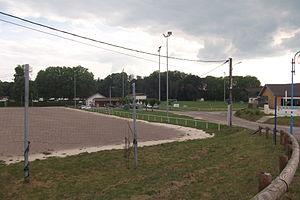
Terrains de football de Port-sur-Saône (Haute-Saône, Franche-Comté)
Port-sur-Saône est une commune française située dans le département de la Haute-Saône, en région Bourgogne-Franche-Comté. Ses habitants sont les Portusiens.